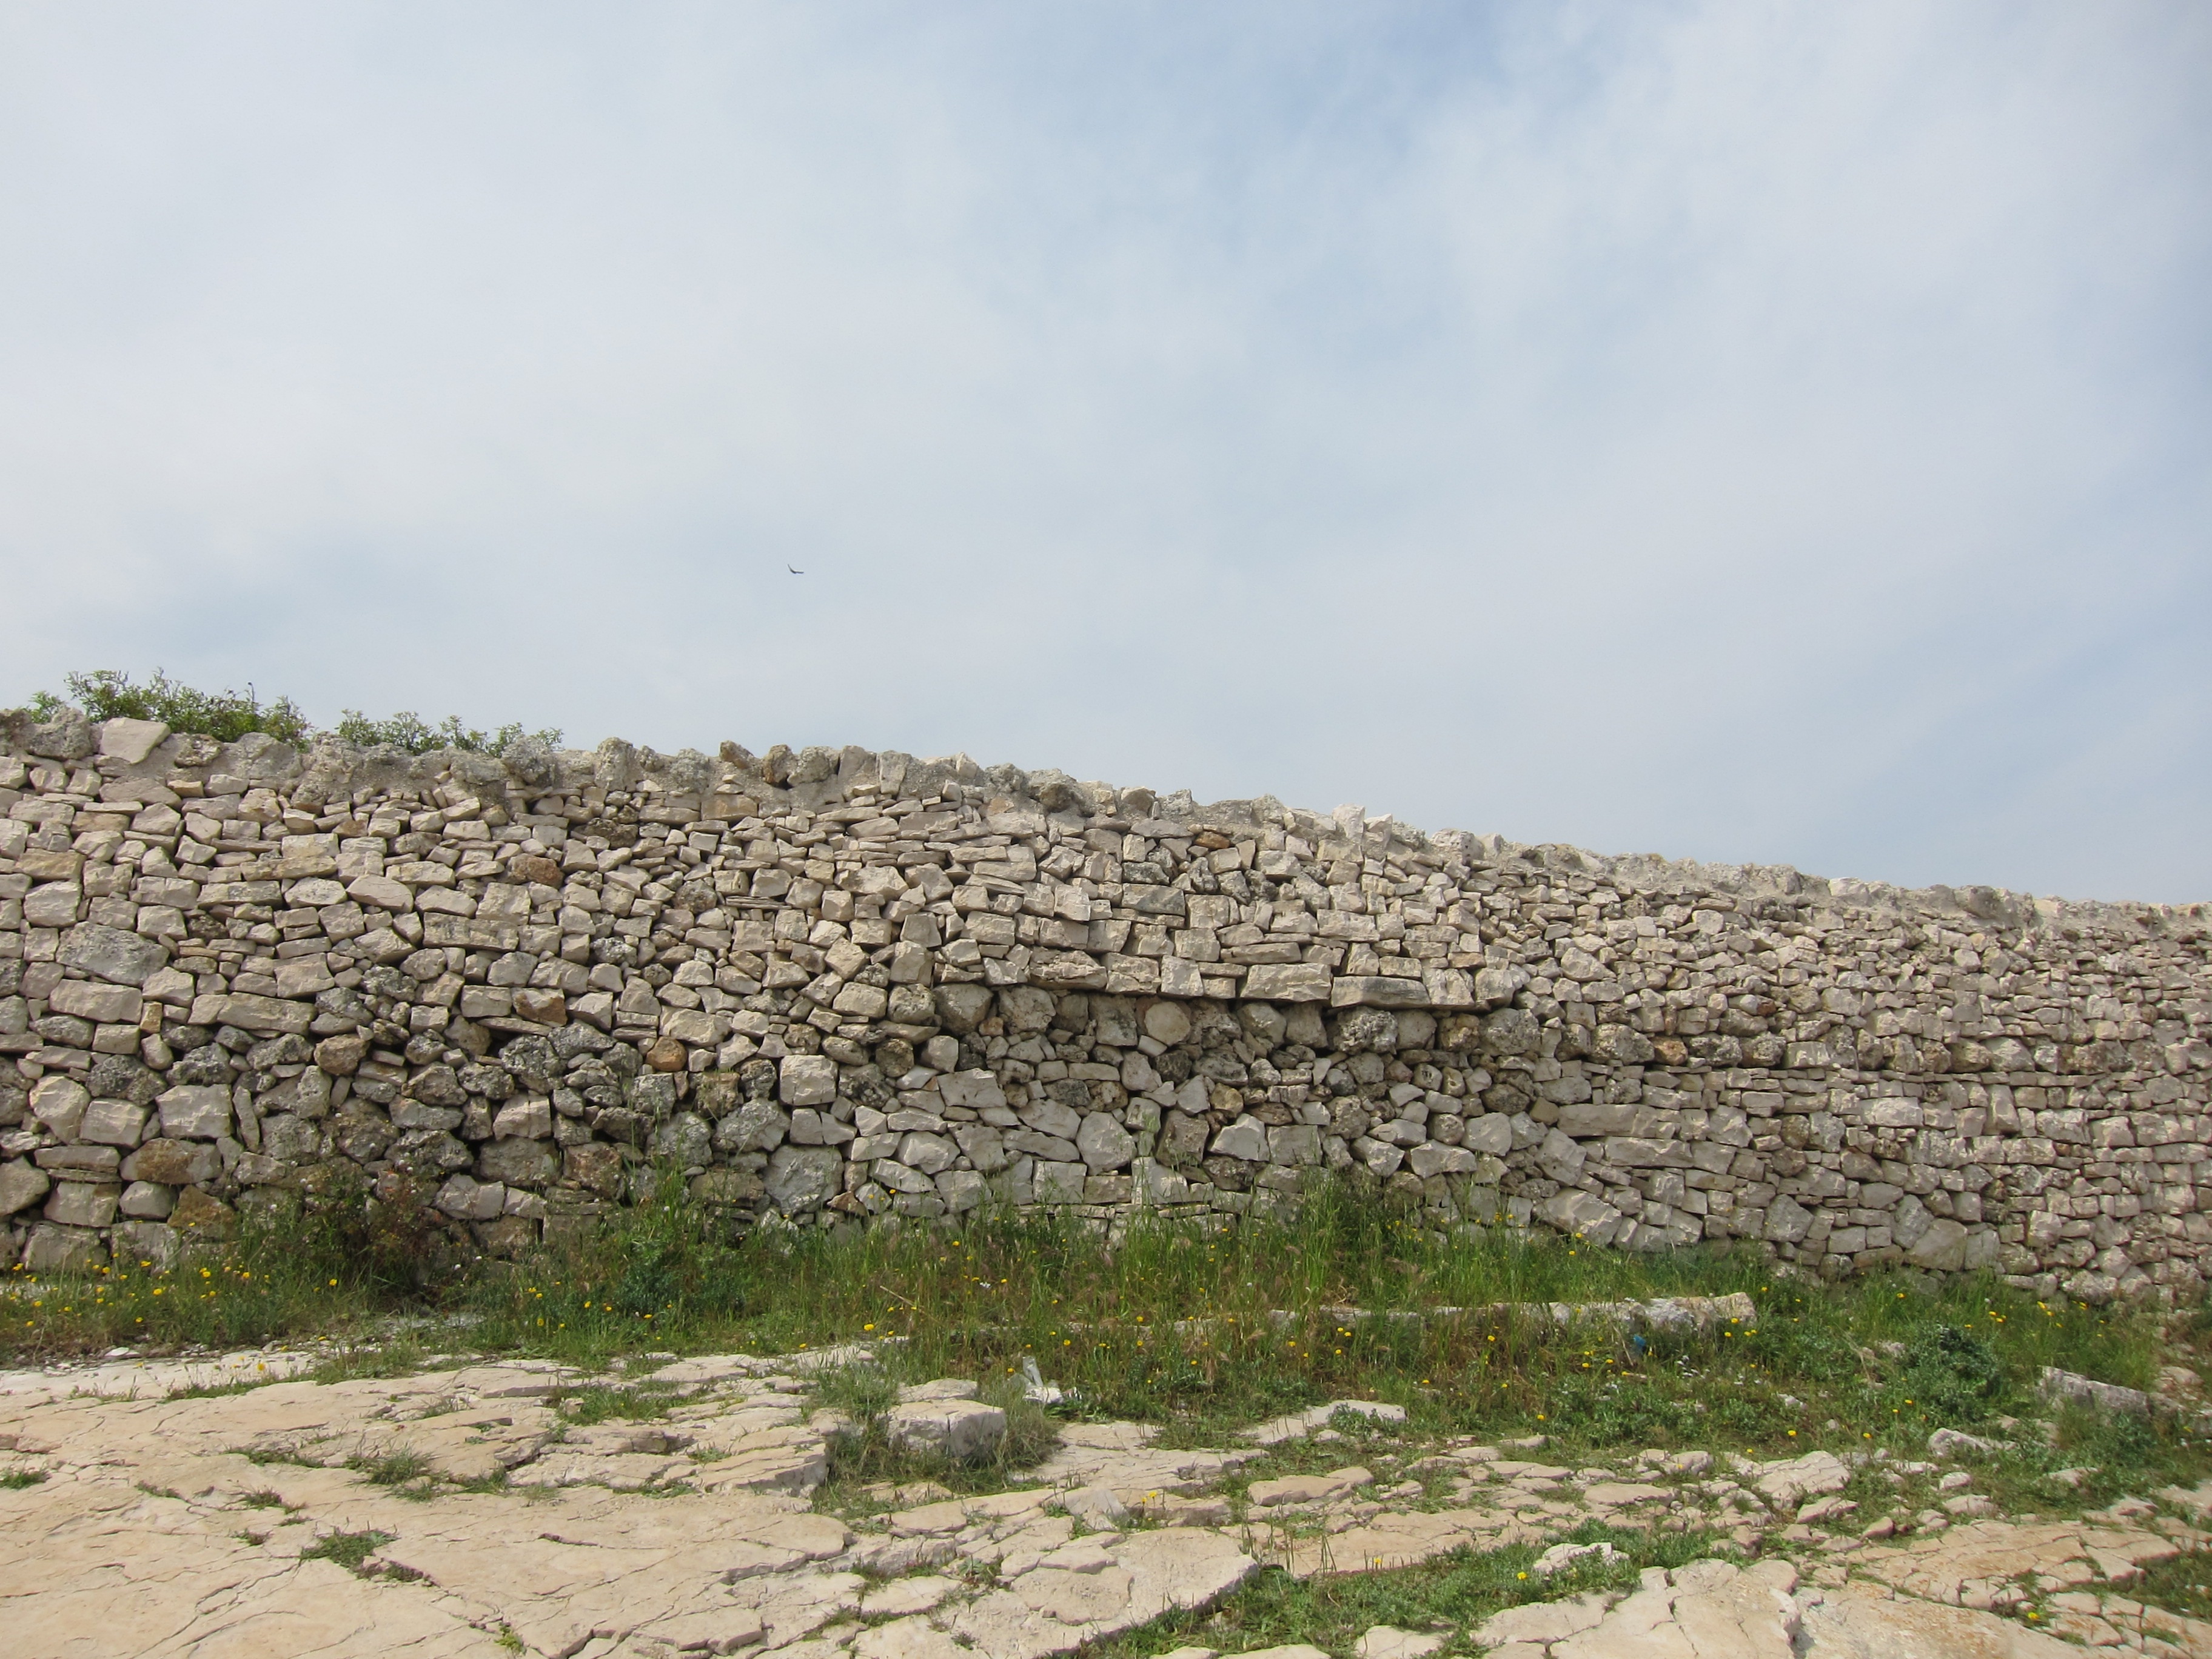
landscape, sea, rock, fence, sky, hill, old, wall, monument, soil, stones, geology, temple, ruins, badlands, plateau, wadi, sassi, archaeological site, medival, ancient history